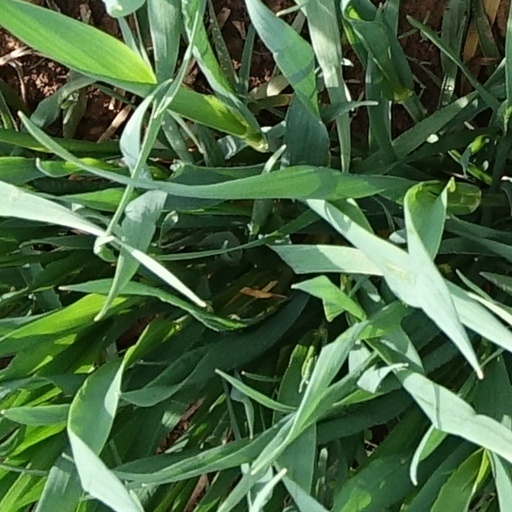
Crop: wheat